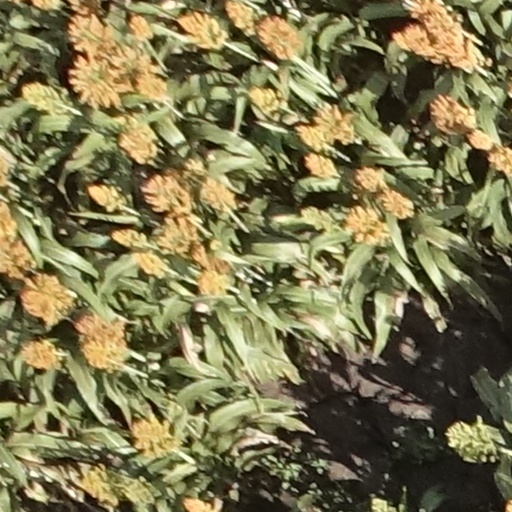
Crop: sorghum